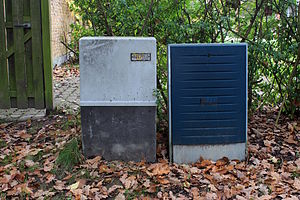
Kabelnet
Servicekasser for el og fibernet.
Infrastruktur i
Kabelnet betegner for brugeren den form for signaloverførsel, der bliver transmitteret gennem et system af kabler fra TV/radiostation til modtager. Benyttes ofte i bynære områder. I landdistrikter, hvor dette ikke er rentabelt, benyttes oftest luftbårne signaler, f.eks. med antennemodtagelse fra satellit.